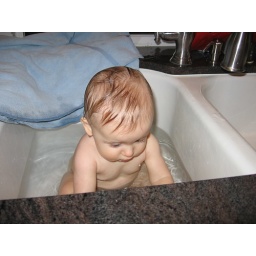
A bath in Yaya's kitchen sink-perfect size tub!!